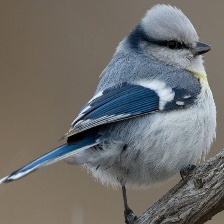
Species: AZURE TIT
Scientific name: CYANISTES CYANUS